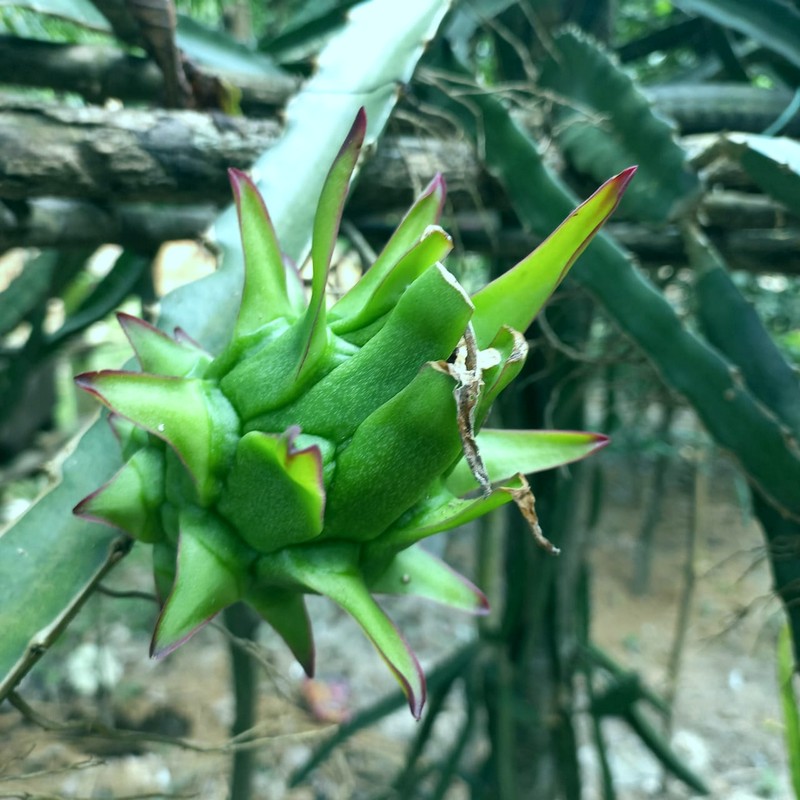
Label: Immature Dragon Fruit